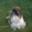
Label: dog